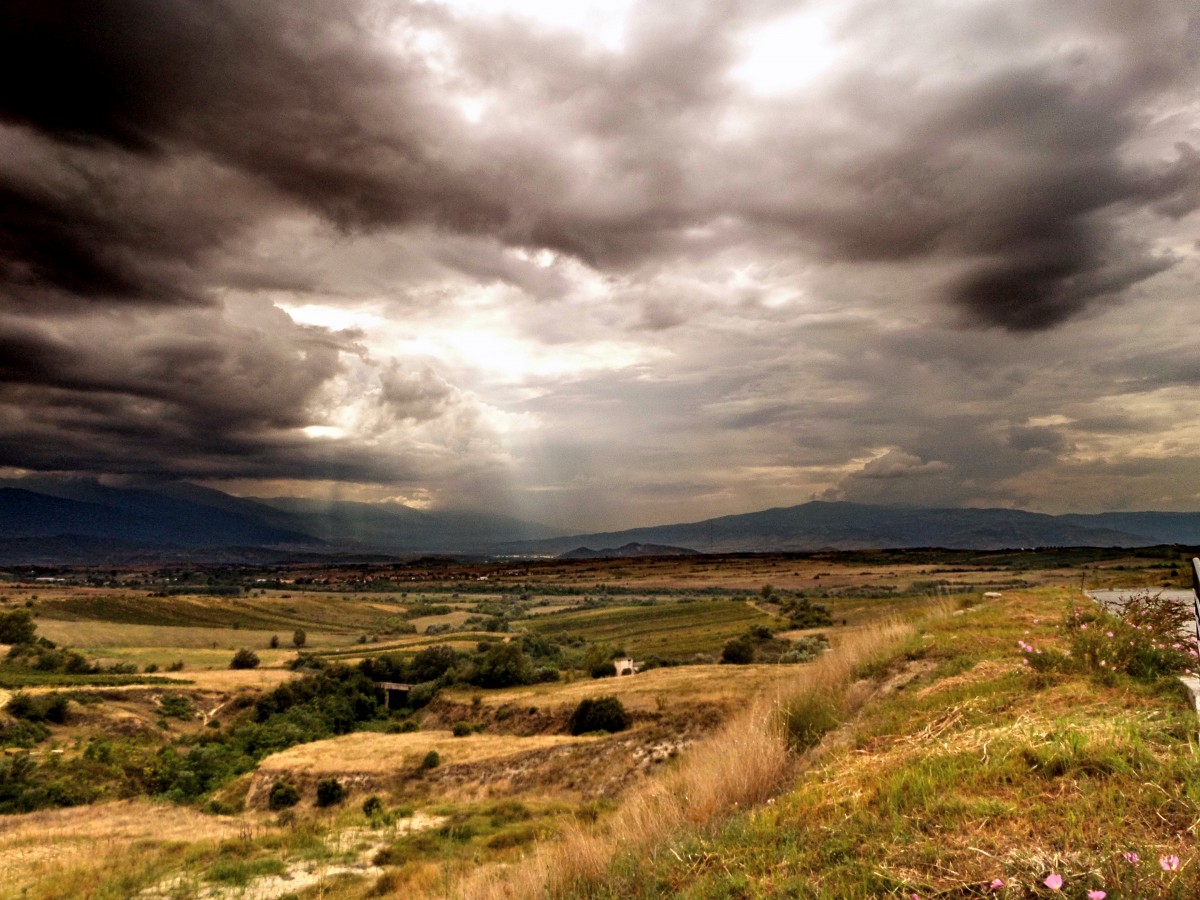
Tags: sea, coast, nature, grass, horizon, cloud, sky, sunset, field, prairie, sunlight, morning, hill, dusk, weather, plain, grassland, plateau, loch, rural area, meteorological phenomenon